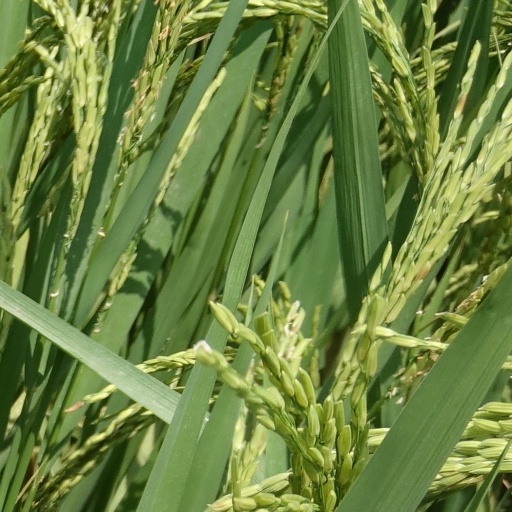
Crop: rice